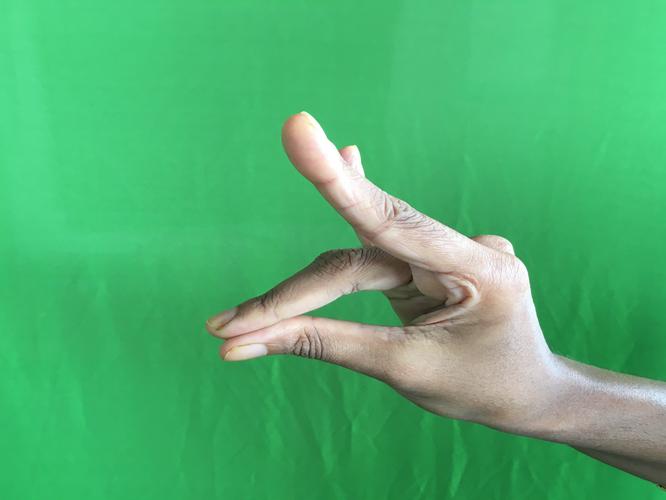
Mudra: Simhamukham
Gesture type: single_hand